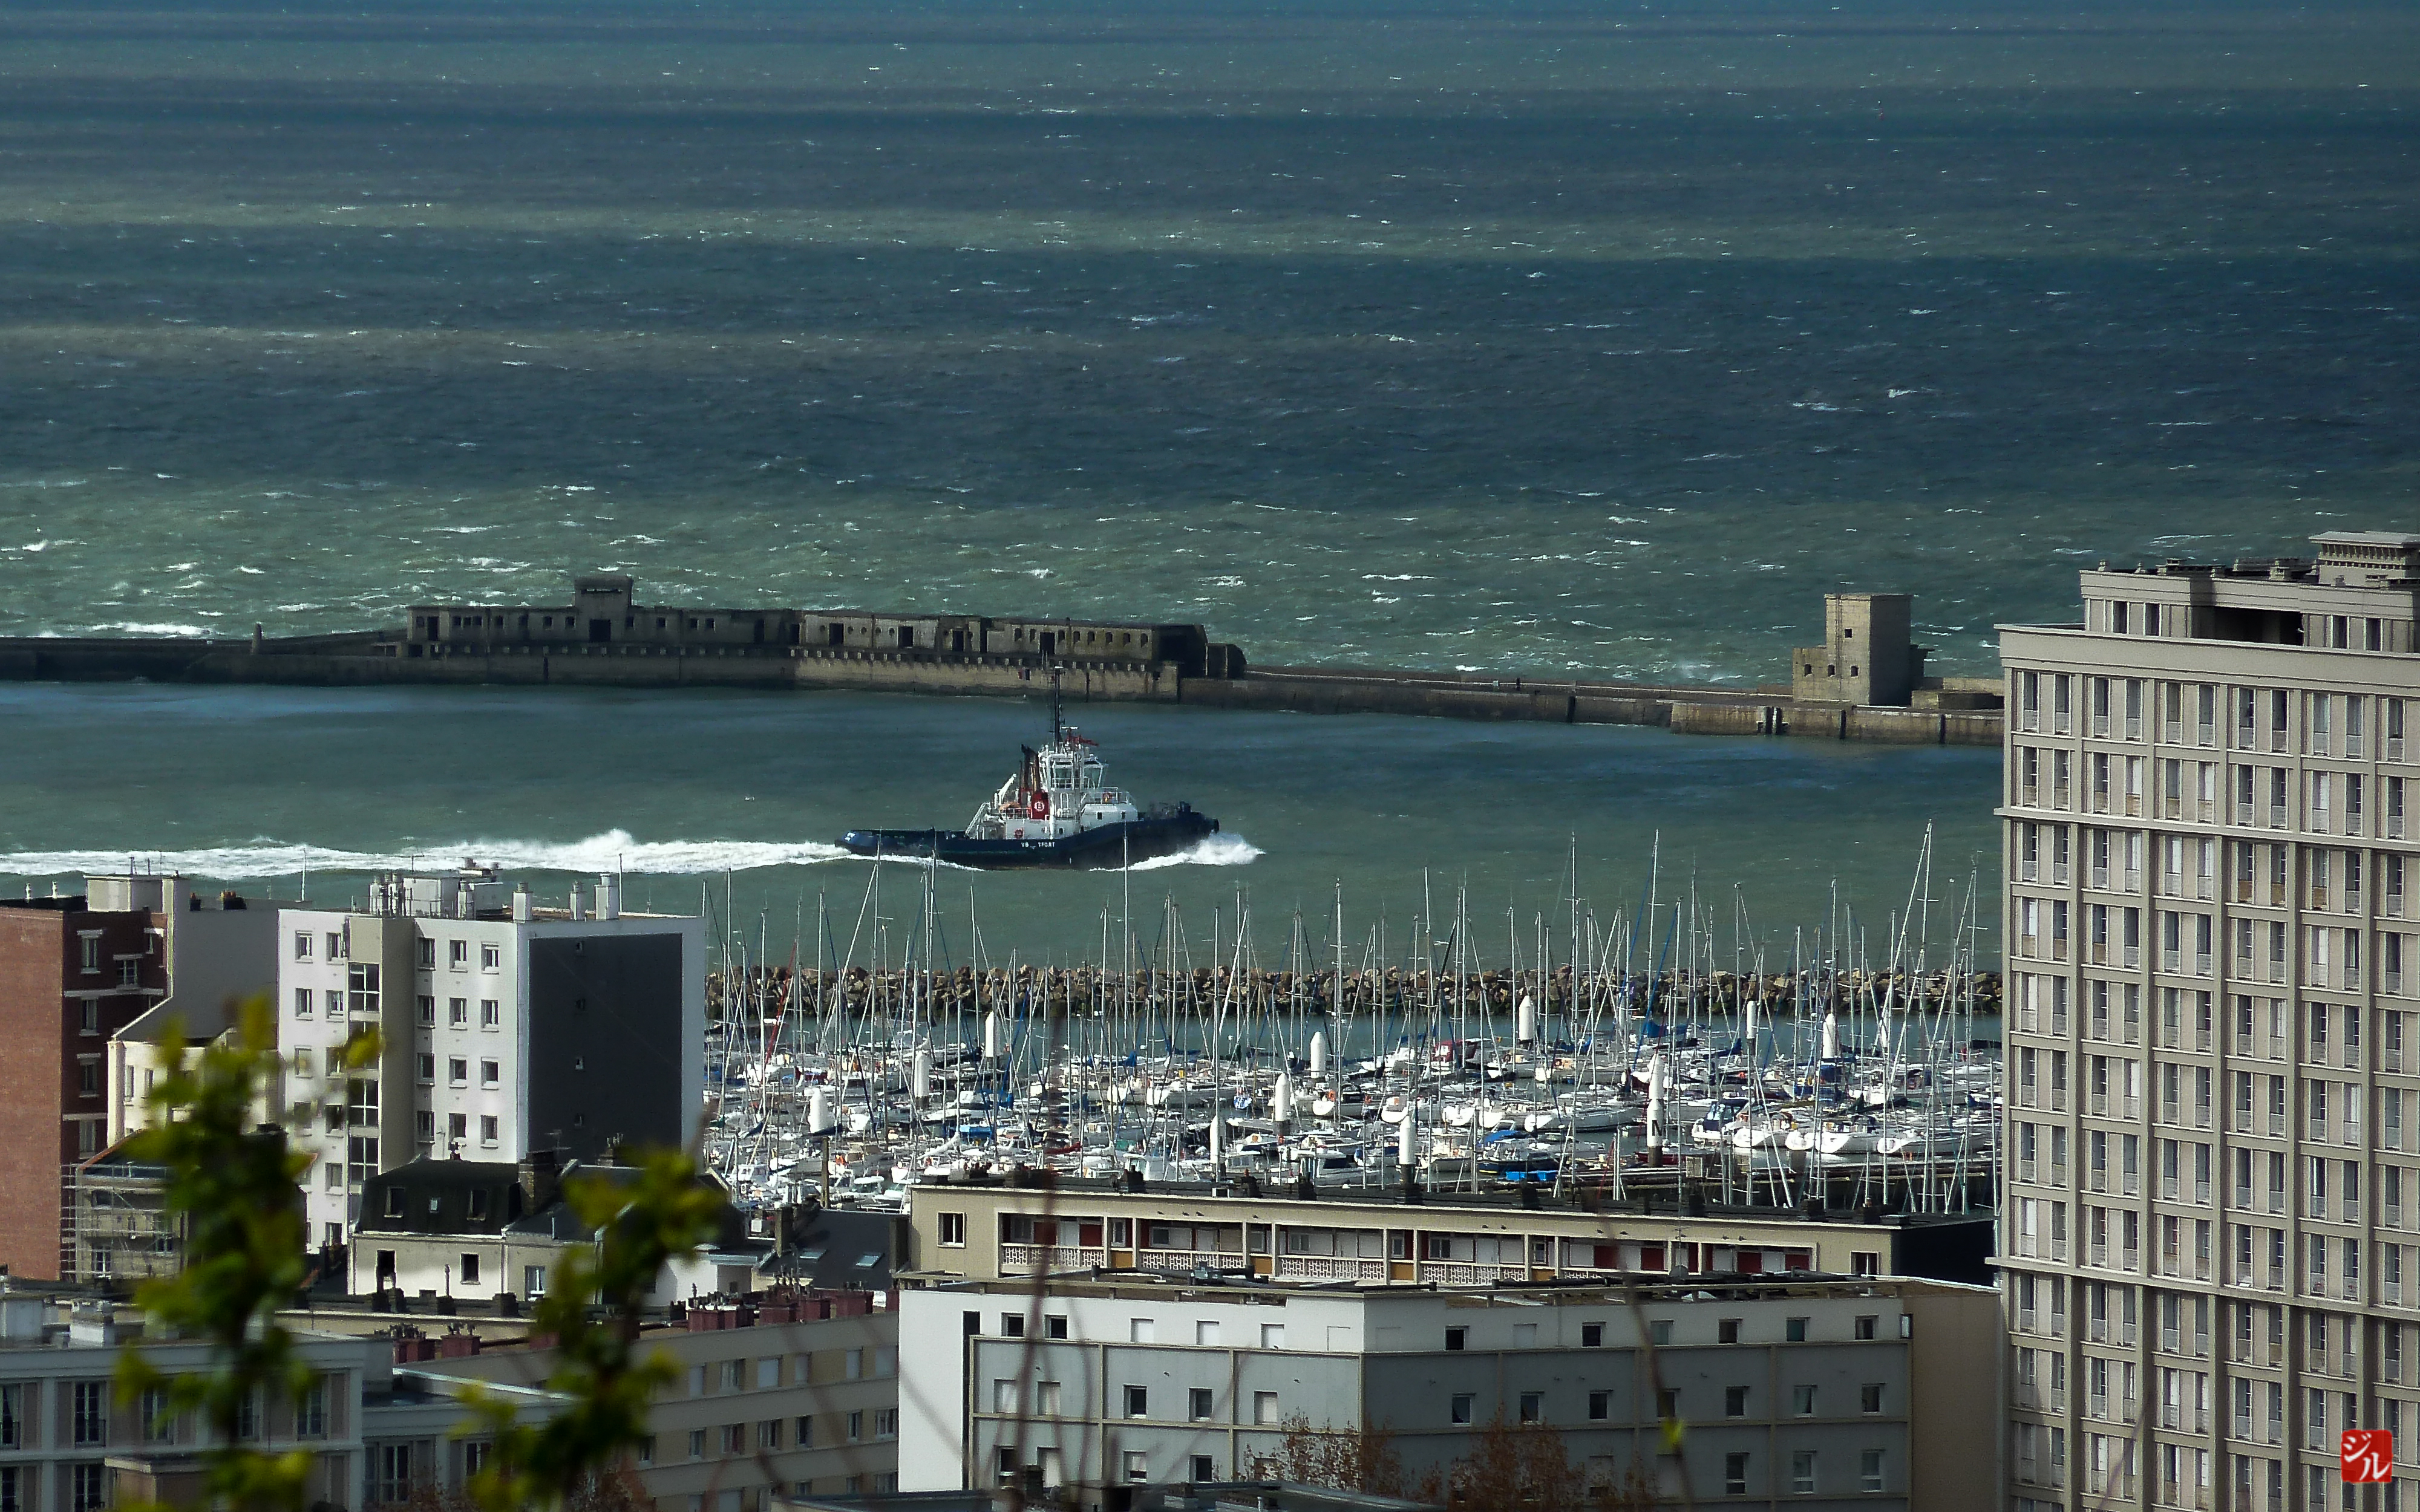
sea, coast, ocean, dock, skyline, skyscraper, cityscape, vehicle, tower, bay, harbor, marina, port, waterway, ferry, infrastructure, normandie, lehavre, havre, perret, hautenormandie, havrele, caux, passenger ship